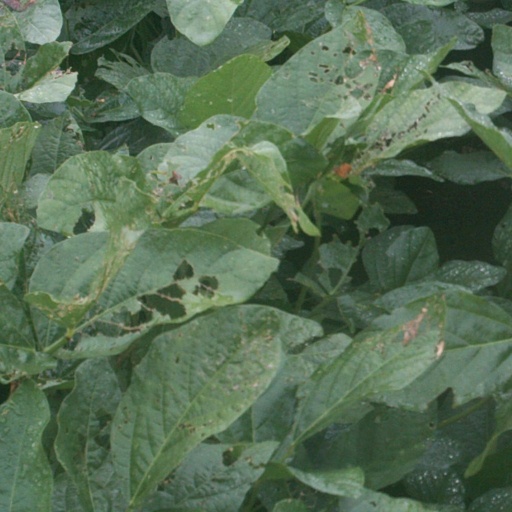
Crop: soybean